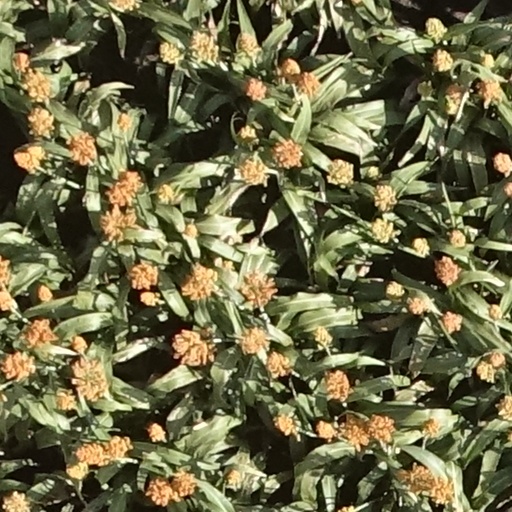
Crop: sorghum